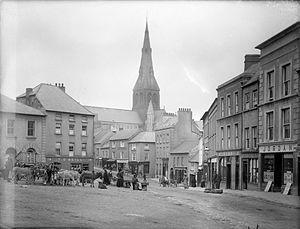
Enniscorthy est une ville du comté de Wexford en République d'Irlande. C'est la deuxième plus grande ville de ce comté.